Národní sdružení odborových organizací

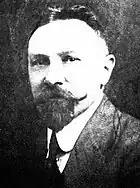

Národní sdružení odborových organizací ('National Association of Trade Union Organizations') was a trade union centre in the Czechoslovakia. Politically it was linked to the right-wing Czechoslovak National Democratic Party. The centre was organized by the former socialist Josef Hudec. As of 1929 organization was divided in 7 sections (mining section, textile section, metalworkers section, general trades section, sugar workers section, municipal and state employees section and waiters section) and had 304 branches.